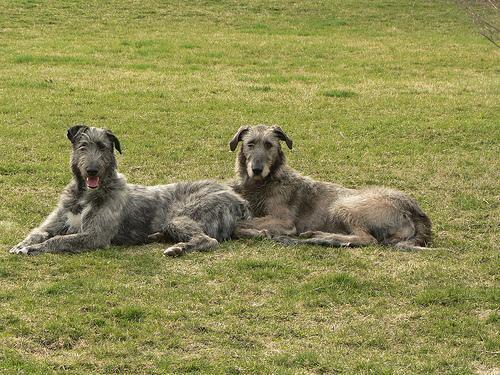
Irish_wolfhound